Milan

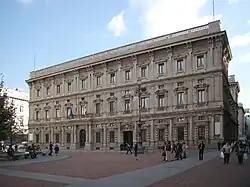
Palazzo Marino, Milan City Hall

On 18 March 1848 Milan effectively rebelled against Austrian rule, during the so-called "Five Days", that forced Field Marshal Radetzky to temporarily withdraw from the city. The bordering Kingdom of Piedmont–Sardinia sent troops to protect the insurgents and organised a plebiscite that ratified by a huge majority the unification of Lombardy with Piedmont–Sardinia. But just a few months later the Austrians were able to send fresh forces that routed the Piedmontese army at the Battle of Custoza on 24 July and to reassert Austrian control over northern Italy. About ten years later, however, Italian nationalist politicians, officers and intellectuals such as Cavour, Garibaldi and Mazzini were able to gather a huge consensus and to pressure the monarchy to forge an alliance with the new French Empire of Napoleon III to defeat Austria and establish a large Italian state in the region. At the Battle of Solferino in 1859 French and Italian troops heavily defeated the Austrians that retreated under the Quadrilateral line. Following this battle, Milan and the rest of Lombardy were incorporated into Piedmont-Sardinia, which then proceeded to annex all the other Italian statelets and proclaim the birth of the Kingdom of Italy on 17 March 1861.